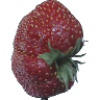
Label: strawberry_wedge